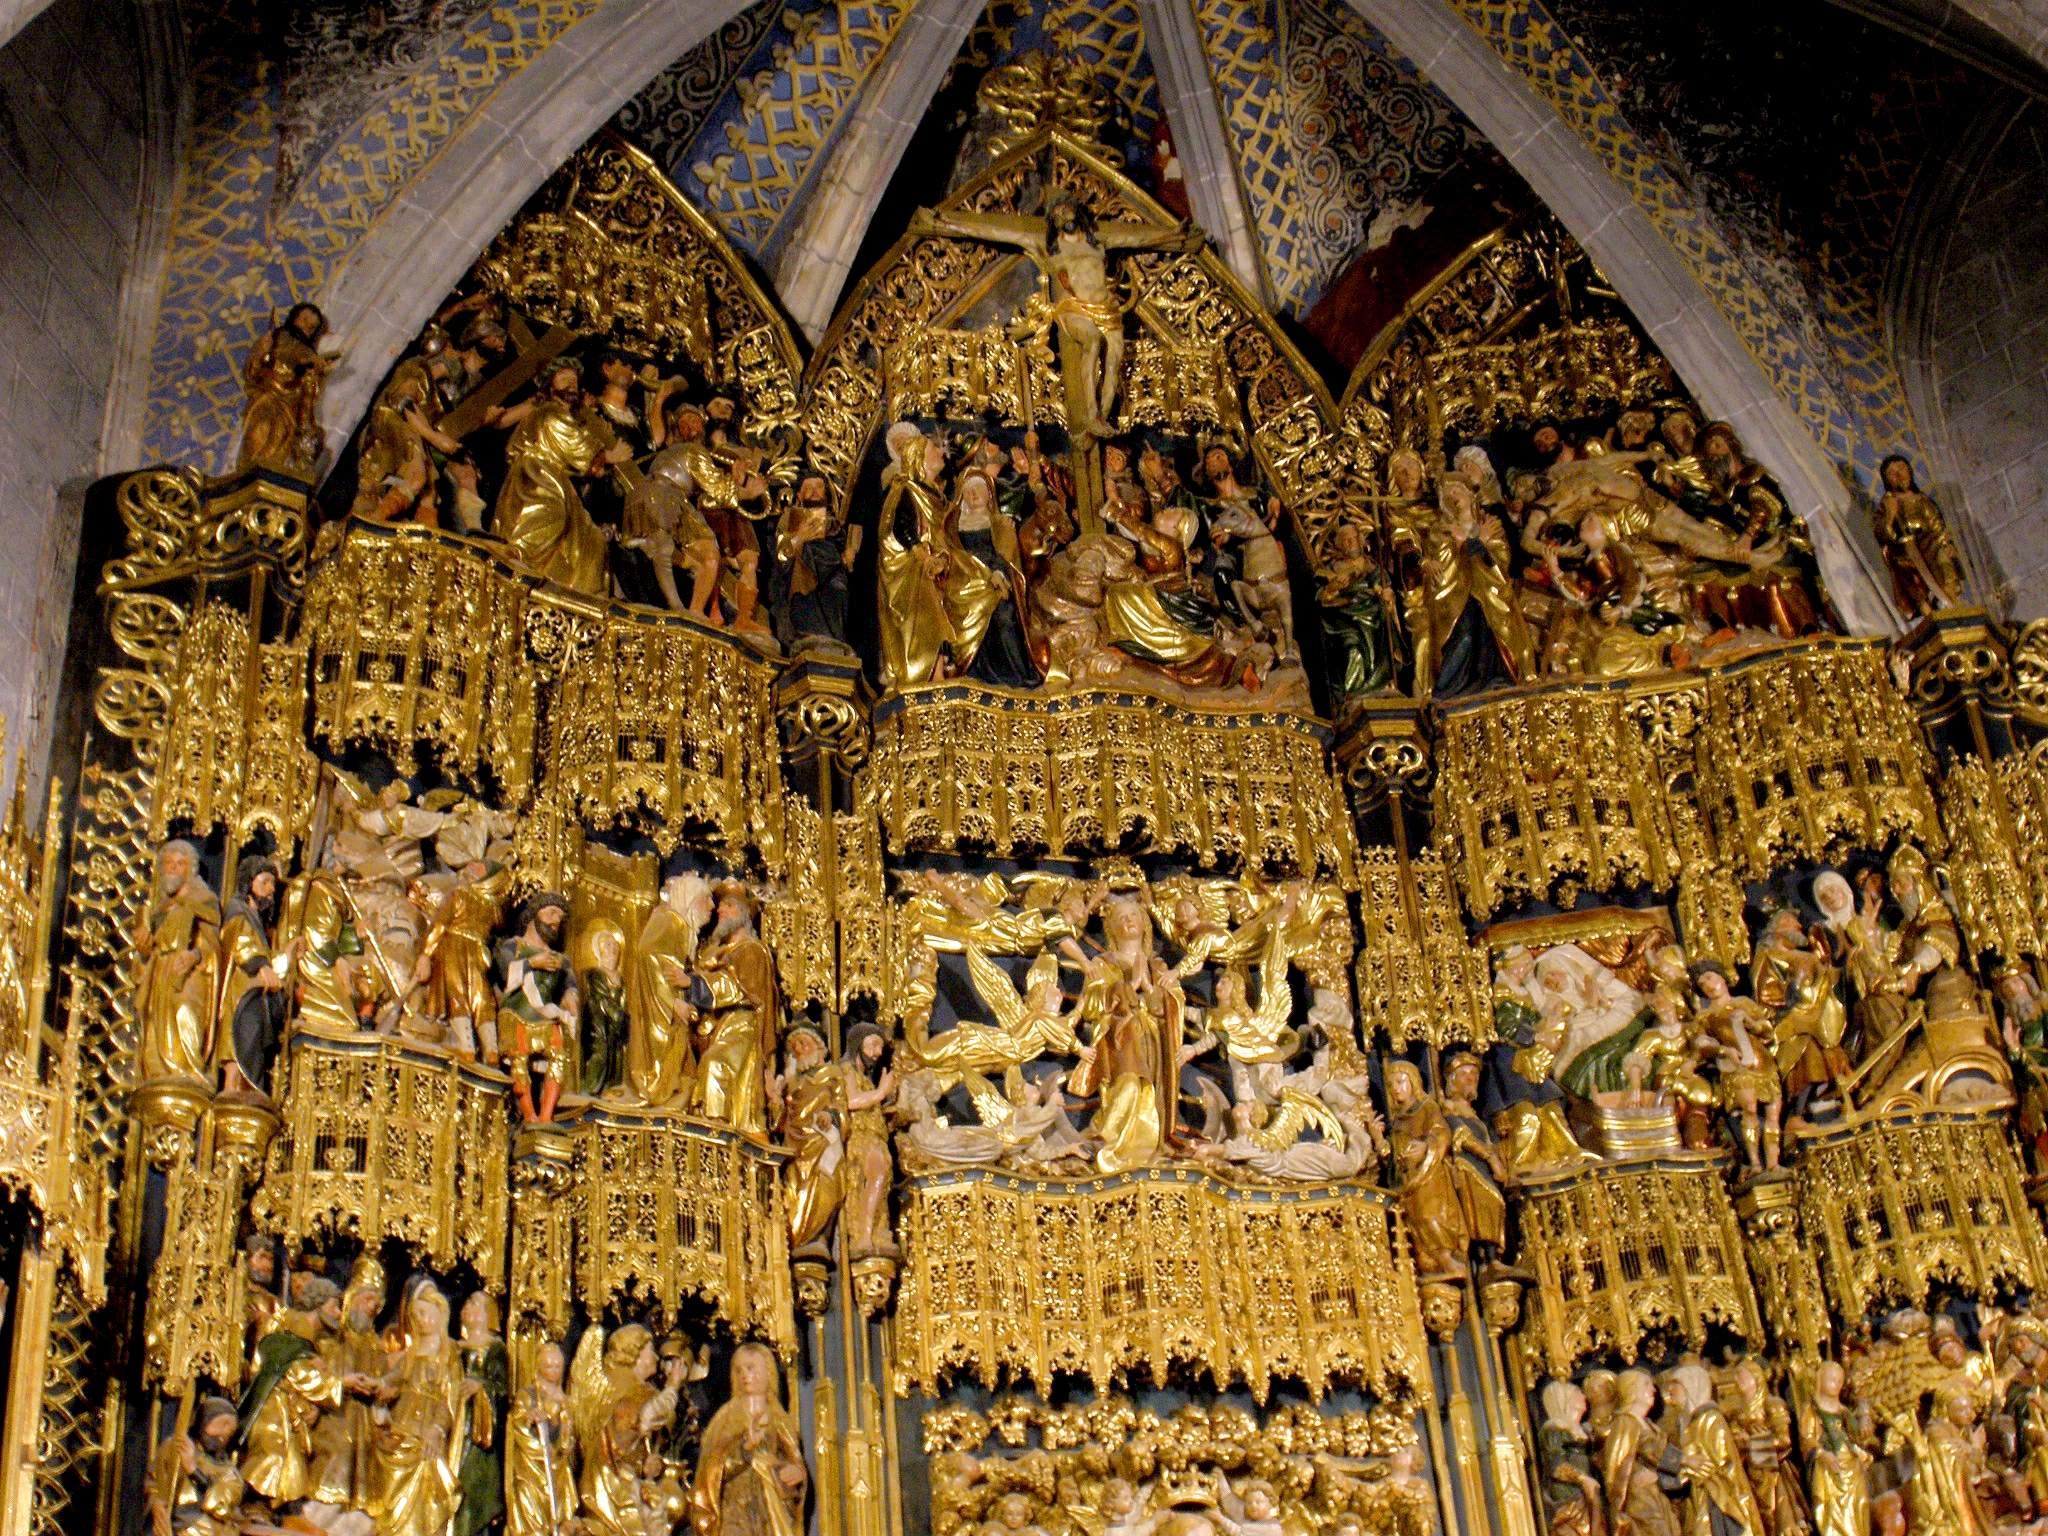
interior, building, palace, golden, church, cathedral, chapel, decor, place of worship, baptistery, religious, spain, temple, altar, basilica, ancient history, byzantine architecture, nuestra se ora de la encina